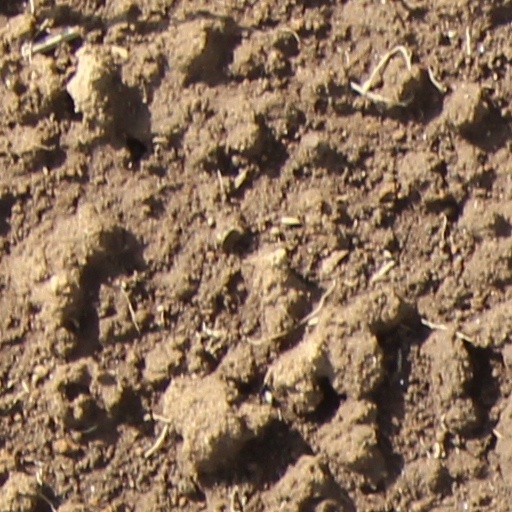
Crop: wheat